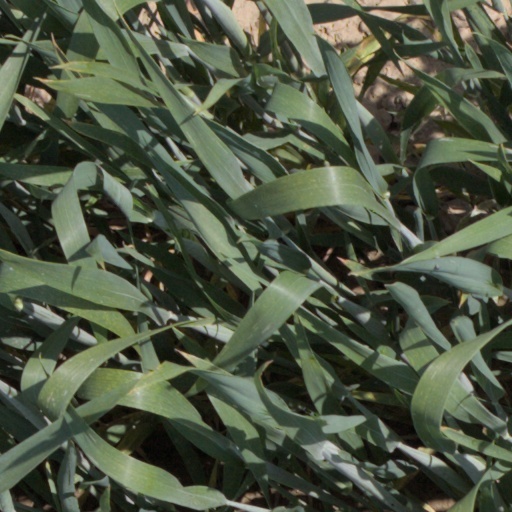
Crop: wheat